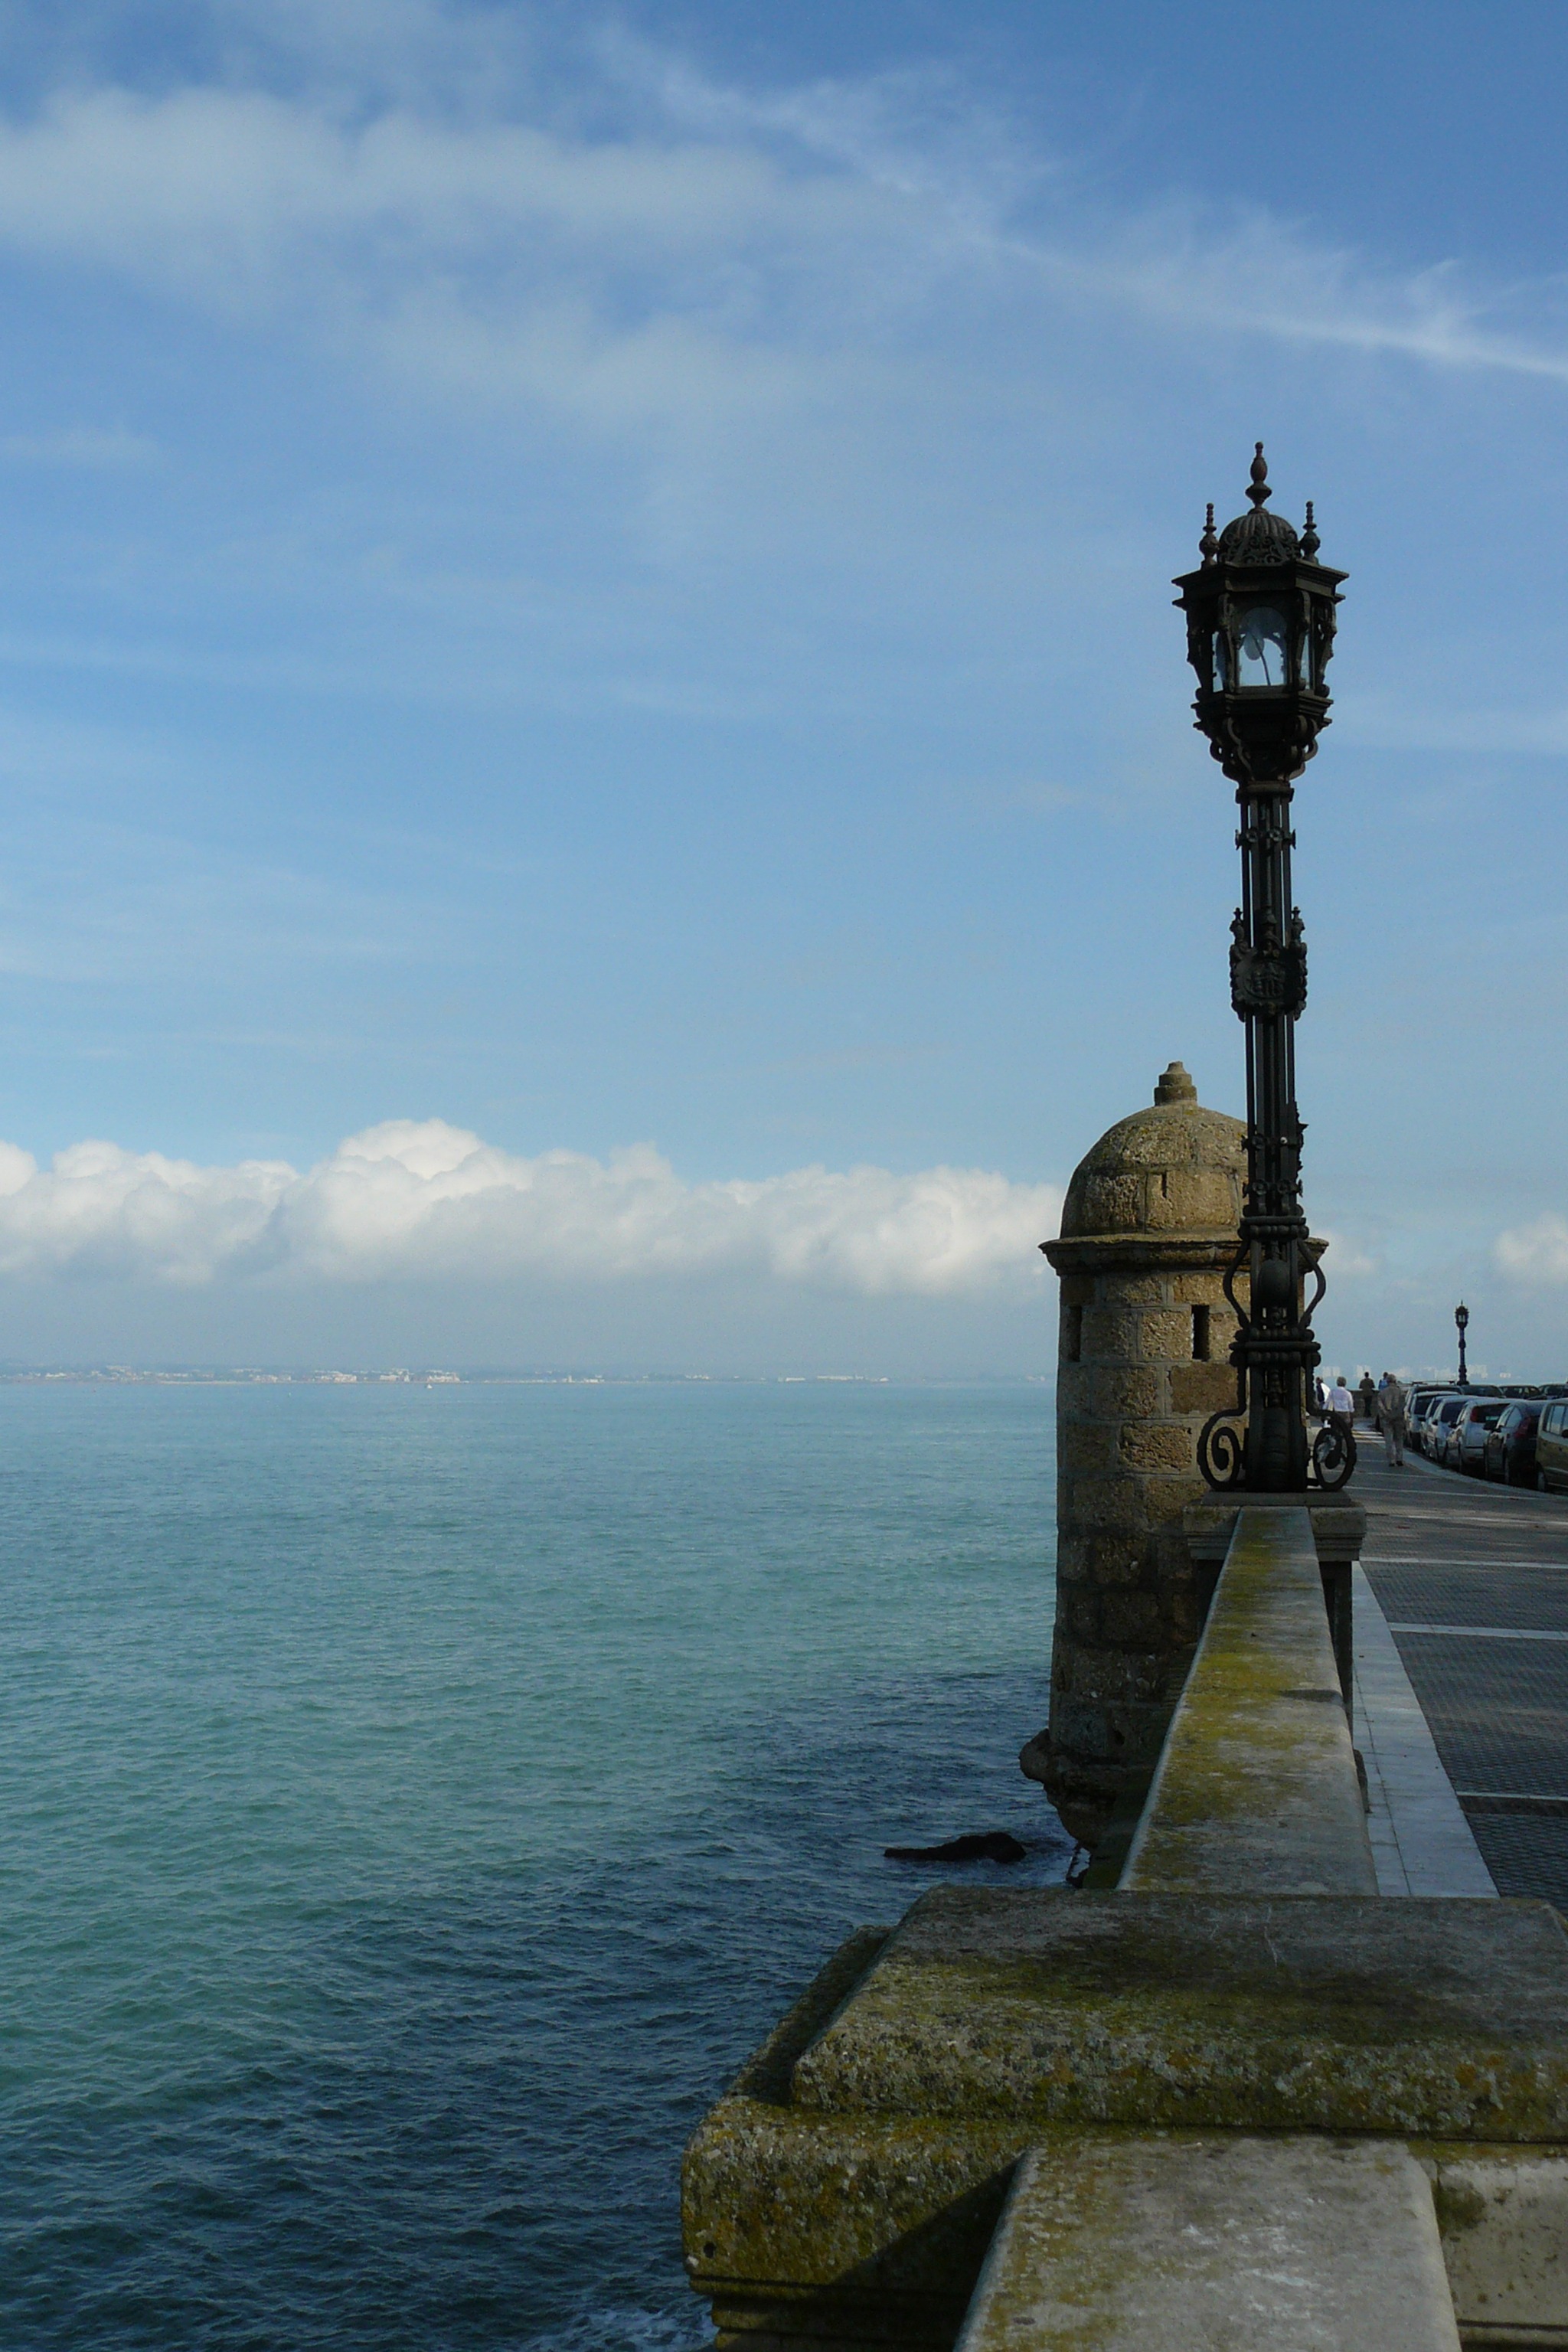
sea, coast, water, rock, ocean, horizon, cloud, sky, technology, city, monument, travel, cliff, statue, lantern, mediterranean, tower, holiday, landmark, blue, street light, lamp, lighting, street lamp, south, clouds, cadiz, maritime, kai, quay wall, historic street lighting, lantern lighting